Kaiwaka

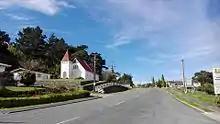
Kaiwaka, Northland, New Zealand

Kaiwaka, known as "the little town of lights", is a settlement in Northland, New Zealand. The Kaiwaka River runs from the east through the area and joins with the Wairau River to form the Otamatea River, which drains into the Kaipara Harbour. State Highway 1 passes through Kaiwaka. Kaiwaka is located north of Wellsford.